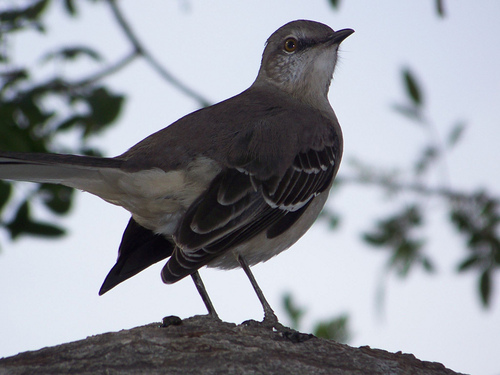
this smaller bird has a light brown belly and breast with black superciliary and crown.
this is a grey bird with a white belly and a small beak.
this bird has a short curved bill, a white throat, and a white eyering.
this medium sized bird is grey with brown eyes
this grey bird has a white throat and belly with a small head and short beak.
this bird is black with grey and has a very short beak.
this bird is white and black in color, with a black beak.
this plump bird has a white breast and throat with a small beak.
this bird has a large gray body with gray breasts and a flat gray beak.
the bird is small with light grey breast and darker grey back.
Species: Mockingbird